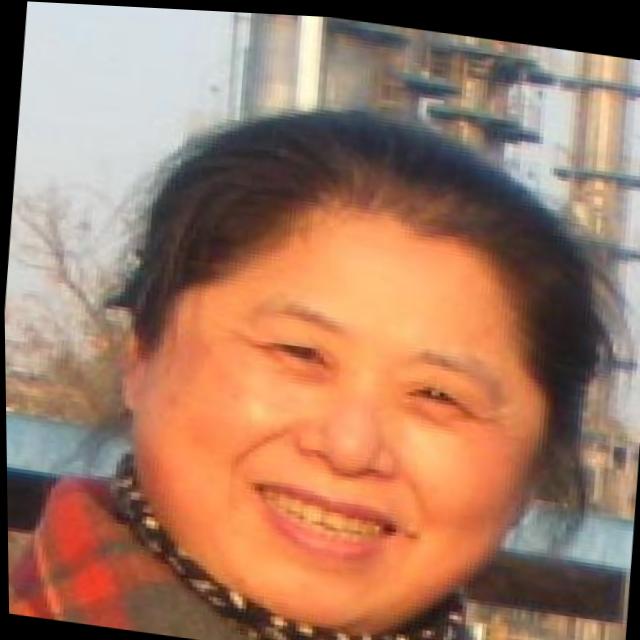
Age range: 45-64